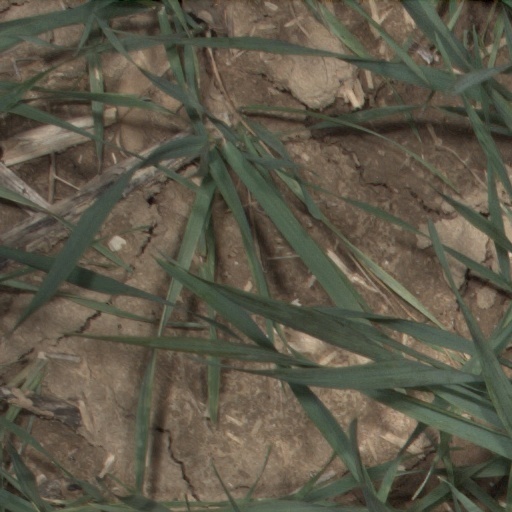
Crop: wheat